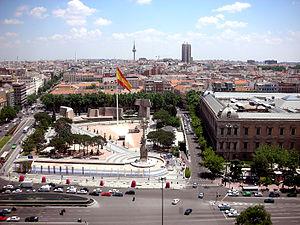
Madrid /ma.dʁid/ est la capitale et la plus grande ville d'Espagne. Située dans la partie centrale du royaume d'Espagne, elle est également la capitale et la ville la plus peuplée de la Communauté de Madrid. En tant que capitale d'État, elle abrite la plupart des institutions politiques du pays, dont la résidence royale, le siège du gouvernement et le Parlement.
La place Colomb est l'une des places centrales de Madrid, en Espagne. Elle porte le nom de Christophe Colomb.